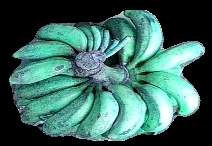
Variety: rasbale
Grade: grade3